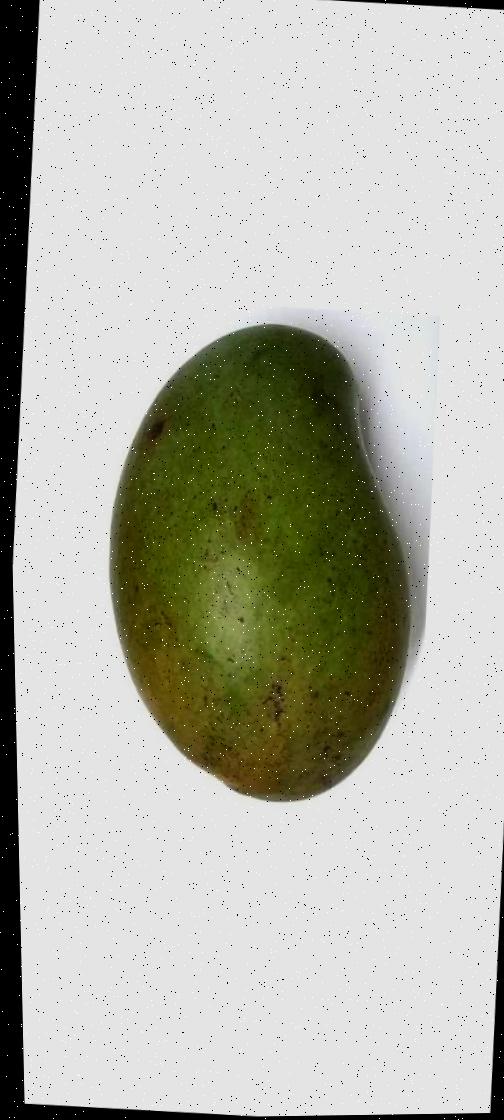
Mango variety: Rupali